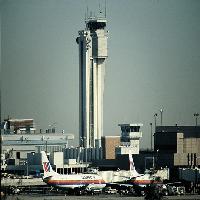
Weather: cloudy or overcast